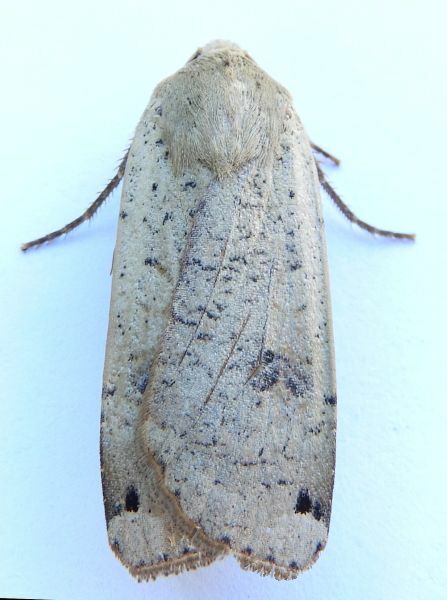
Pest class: cutworms